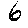
Label: 6